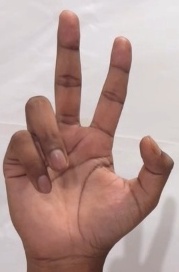
ASL sign: 3